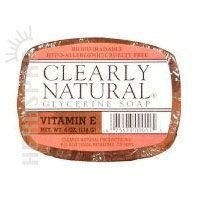
Item Name: Clearly Natural Soap Bar Glyc Vitamin E, 3 pack
Product Description: 3 pack glycerine soap bar vitamin e, 4 oz. ,from clearly natural
Value: 2.0
Unit: Count

Price: 6.19